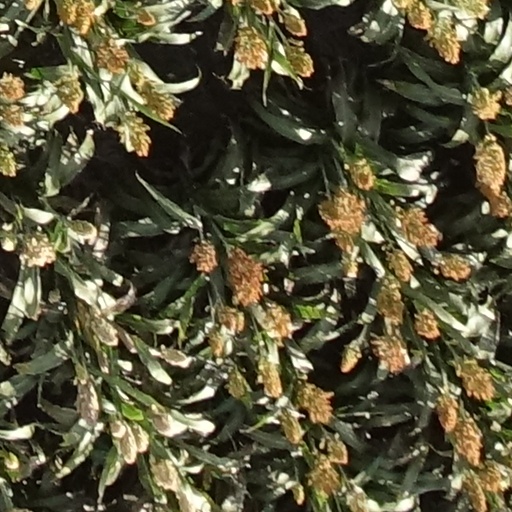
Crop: sorghum